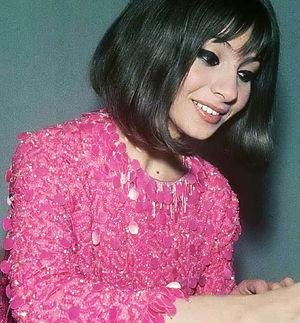
Esther Ofarim, née Esther Zaied le 13 juin 1941 à Safed, est une chanteuse israélienne.